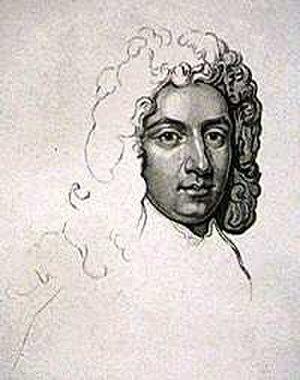
Le maréchal Richard Boyle, 2ᵉ vicomte Shannon PC était un officier militaire et homme d'État britannique. Après avoir servi en tant qu'officier subalterne à la bataille de la Boyne pendant la guerre Williamite en Irlande et à la bataille de Neerwinden pendant la Guerre de la Ligue d'Augsbourg, il a commandé une brigade de grenadiers lors de la Bataille navale de Vigo pendant la guerre de Succession d'Espagne. Il a également participé à un raid réussi sur Barcelone trois ans plus tard. Il a ensuite été commandant en chef en Irlande pendant les années 1720 et 1730.